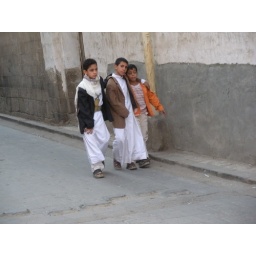
Little boys in traditional dress